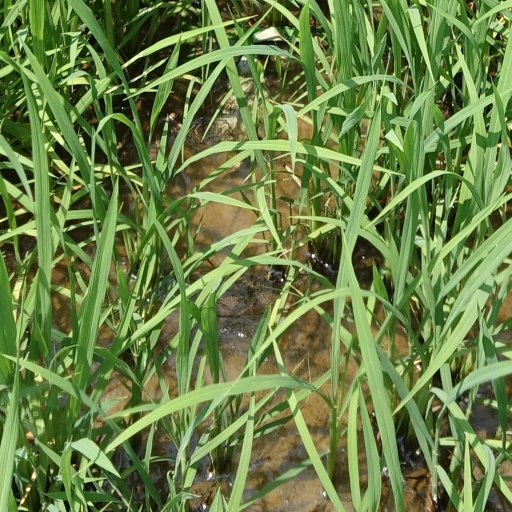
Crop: rice